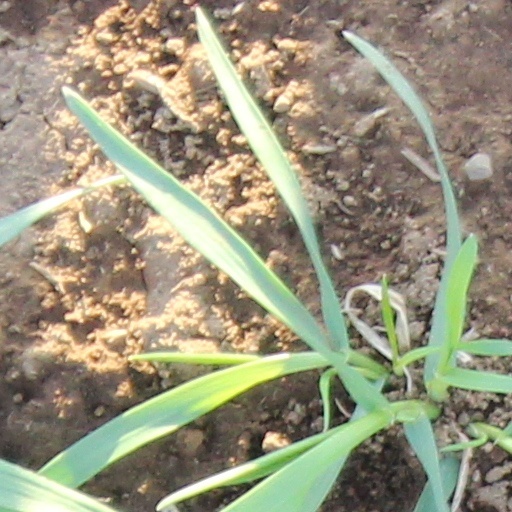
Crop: wheat